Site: brandenburg
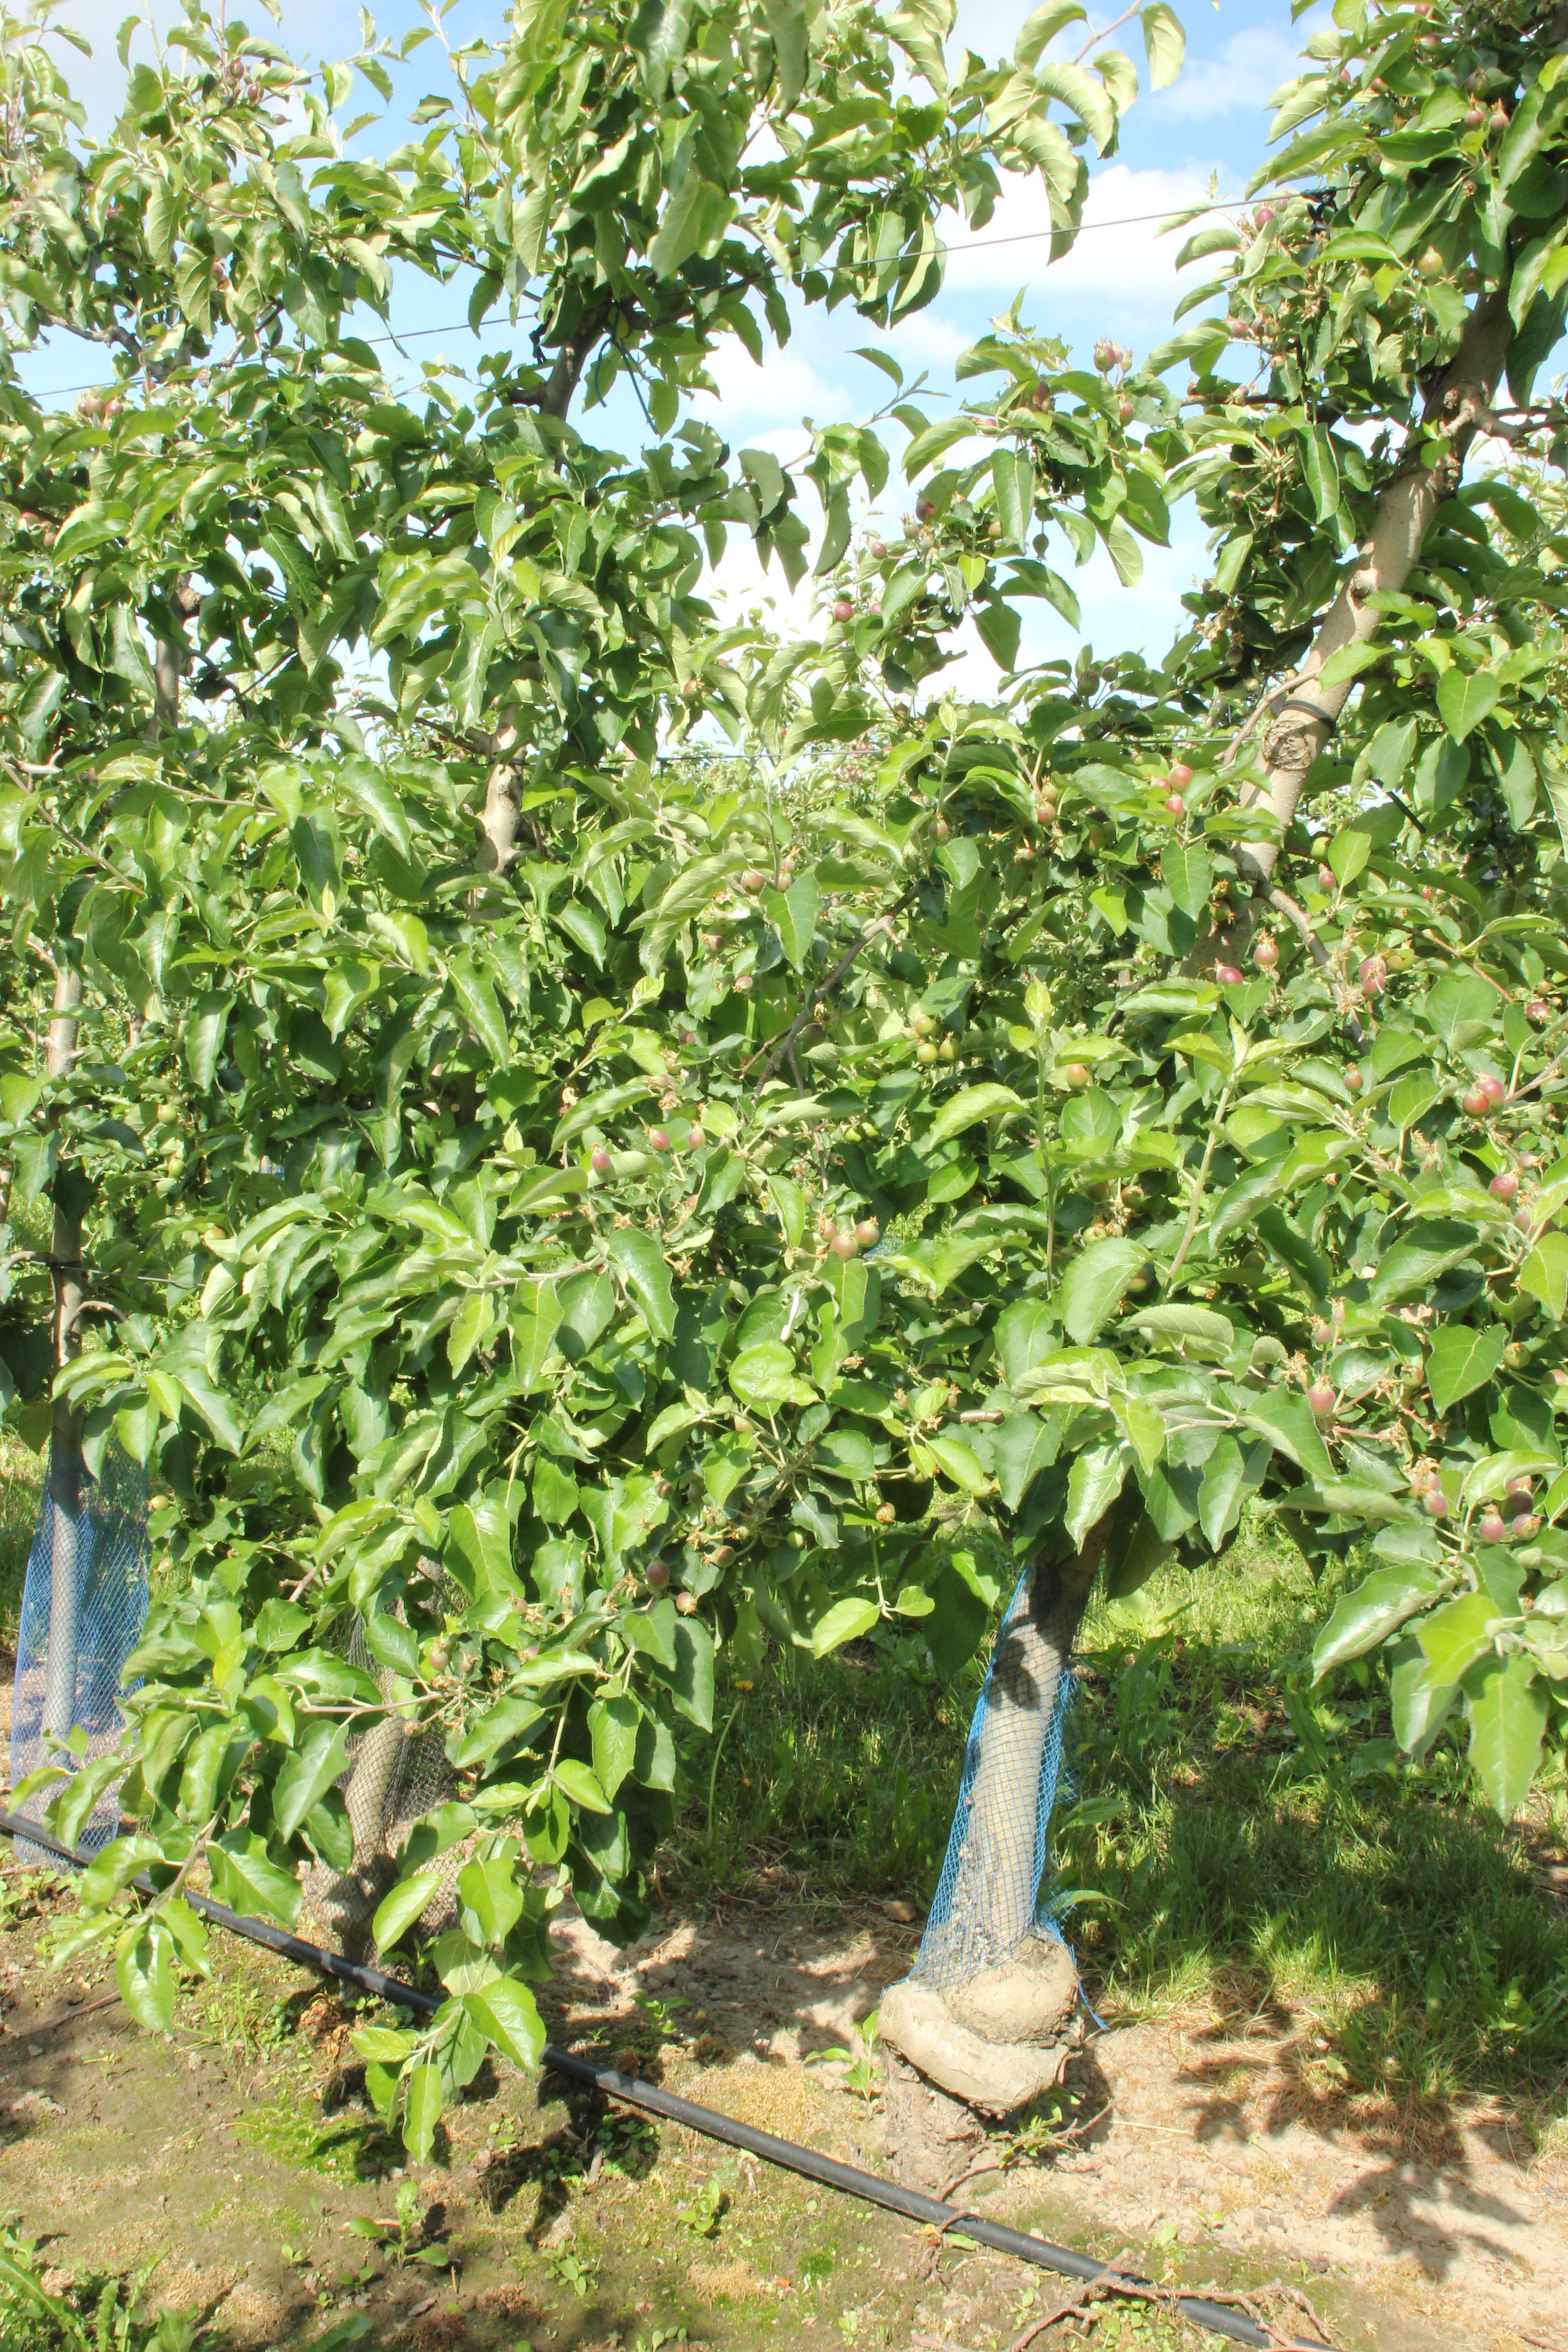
Growth stage (BBCH 72): Development of fruit